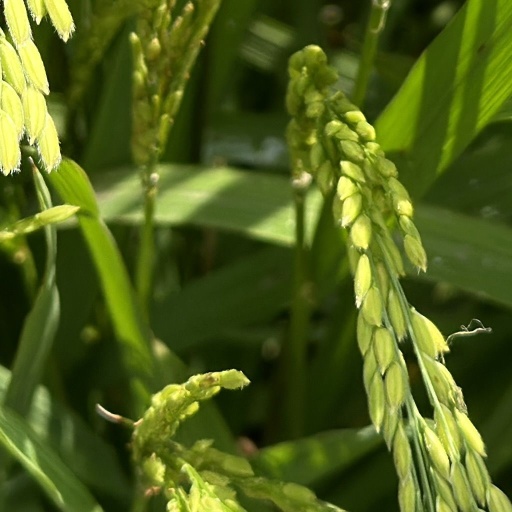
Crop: rice